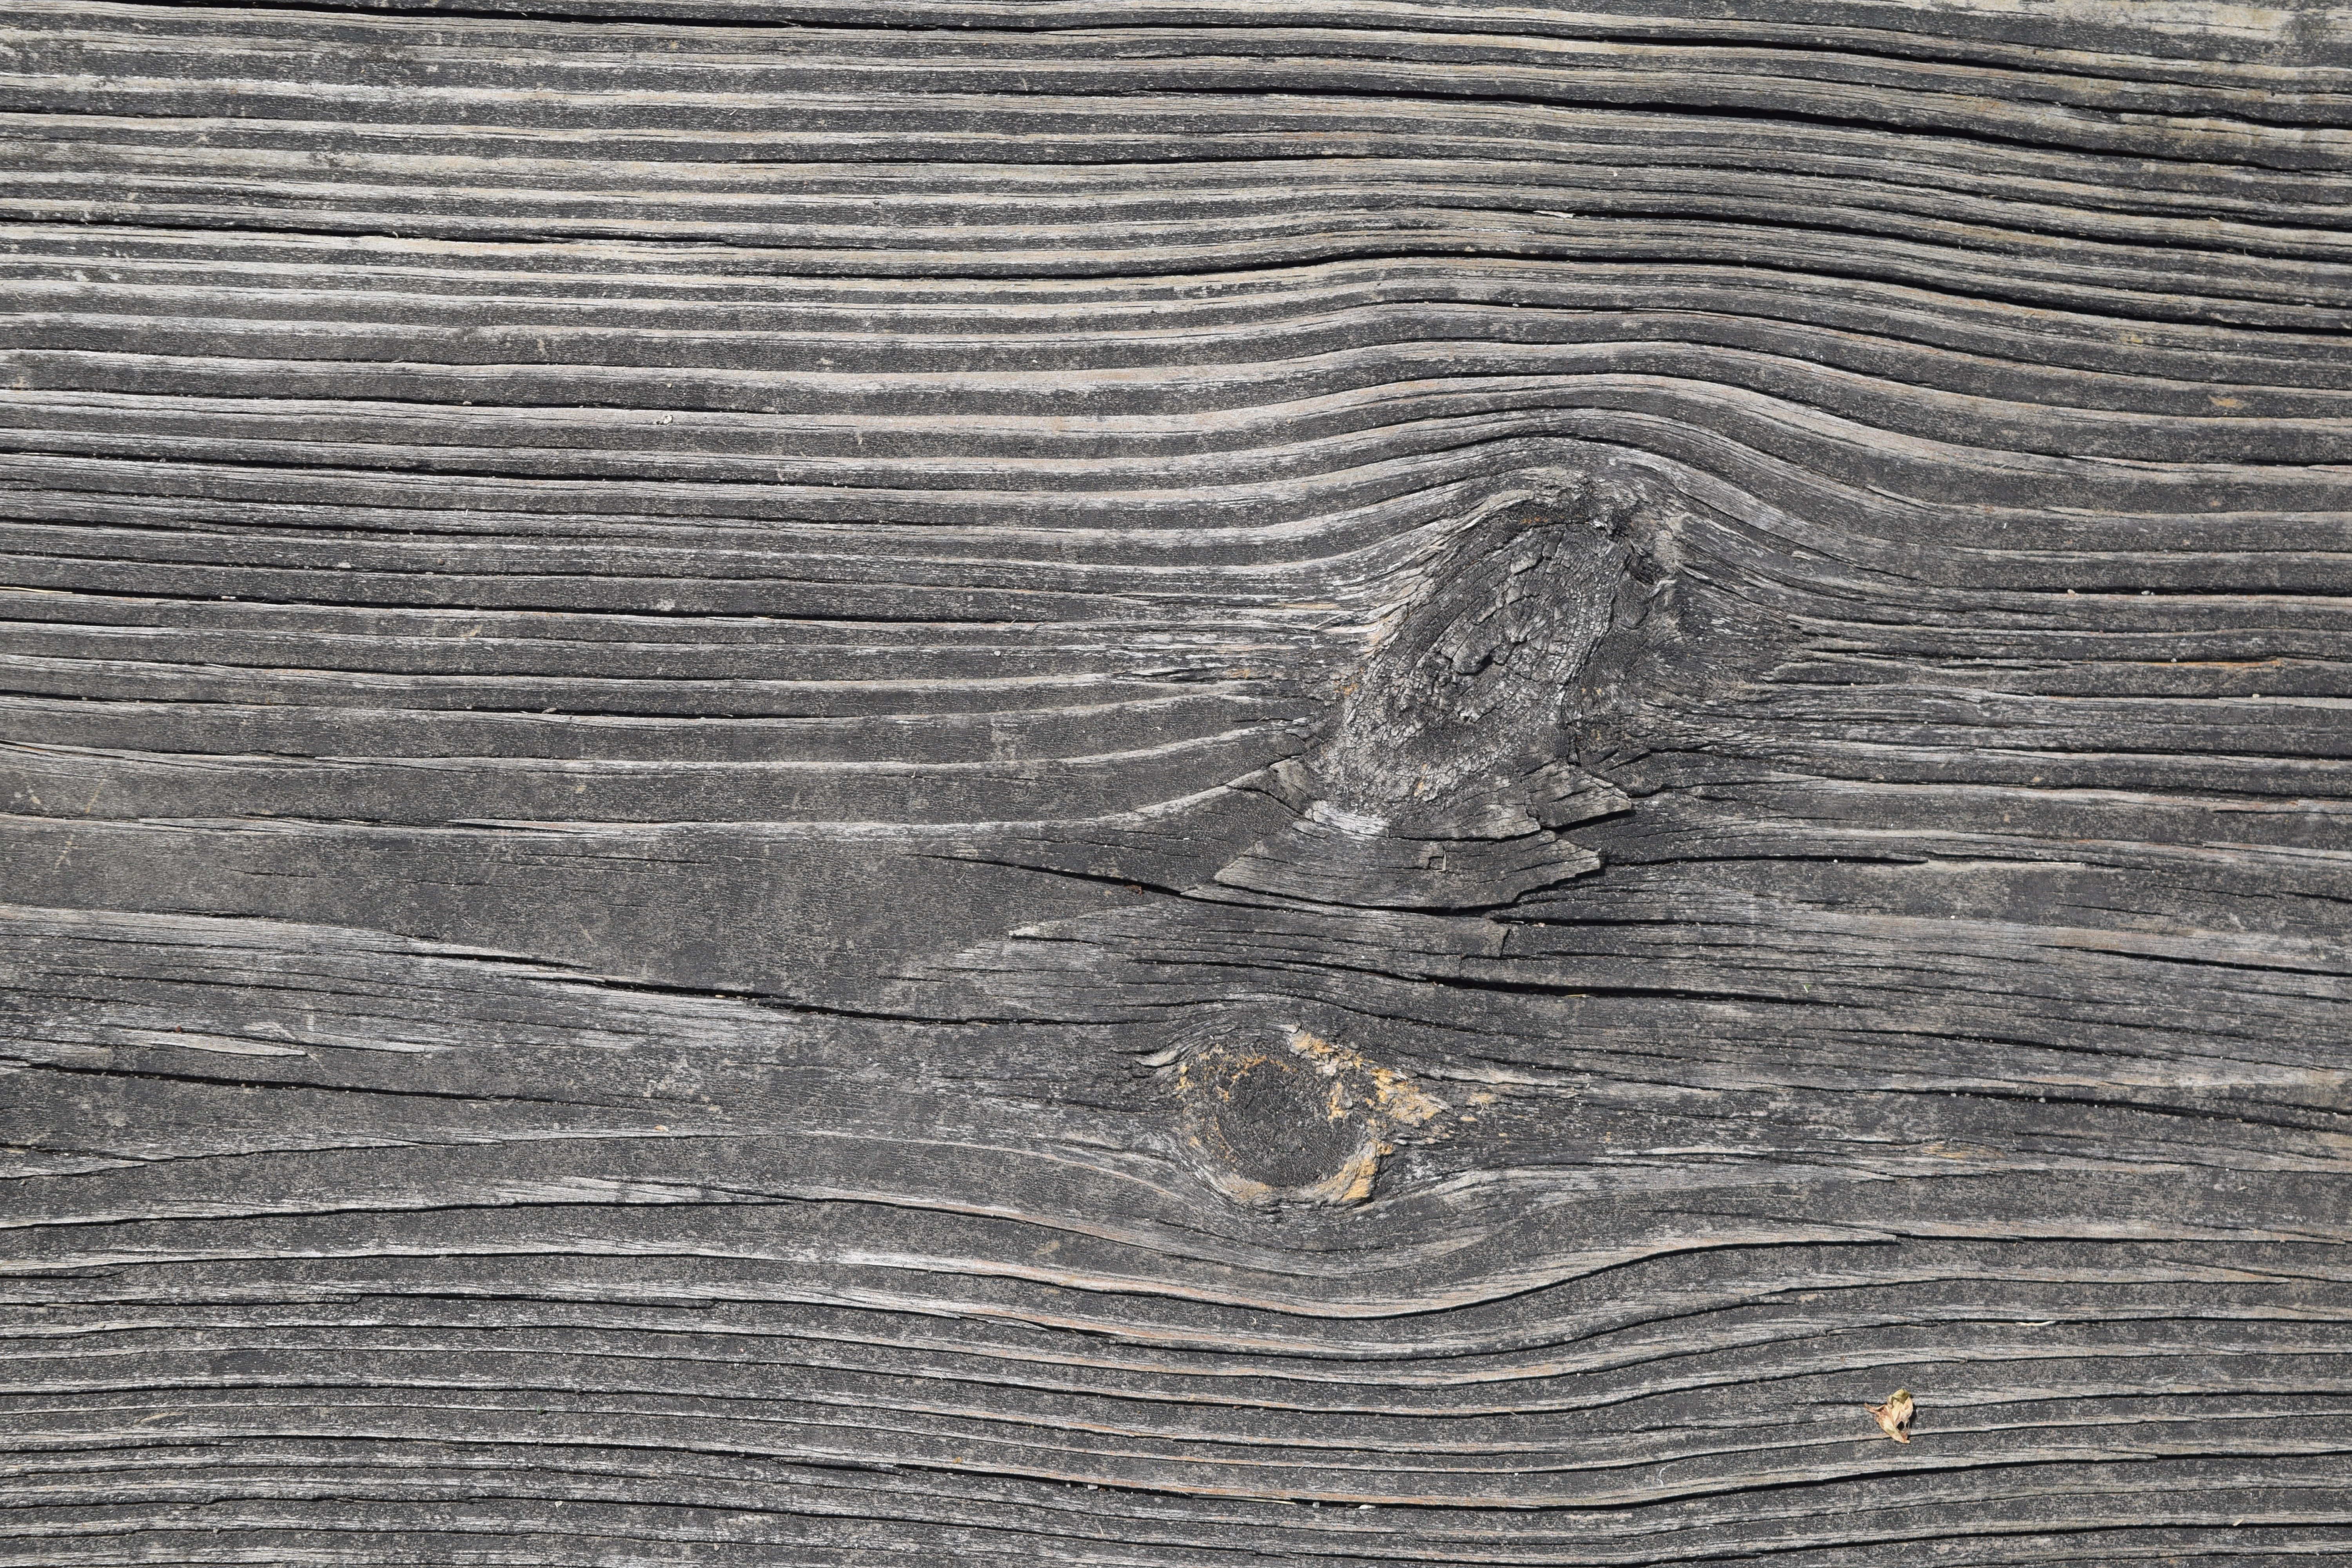
board, wood, vintage, grain, texture, plank, floor, trunk, old, wall, dark, pattern, natural, gray, material, weathered, hardwood, wooden, timber, carving, relief, panel, flooring, wood flooring, laminate flooring